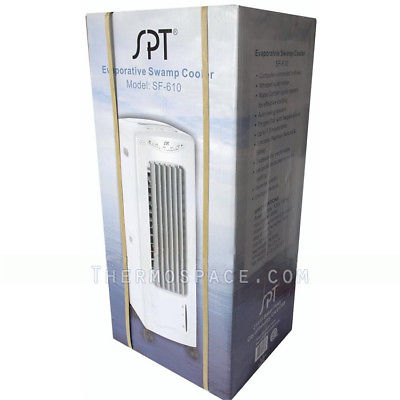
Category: fan